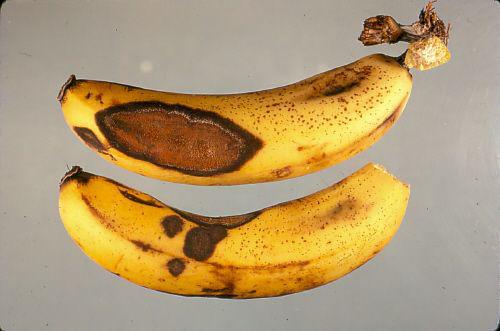
Plant: Banana
Disease: banana anthracnose